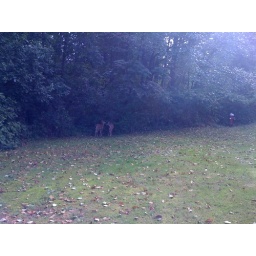
Two baby deer and their mom eating beside the road today.